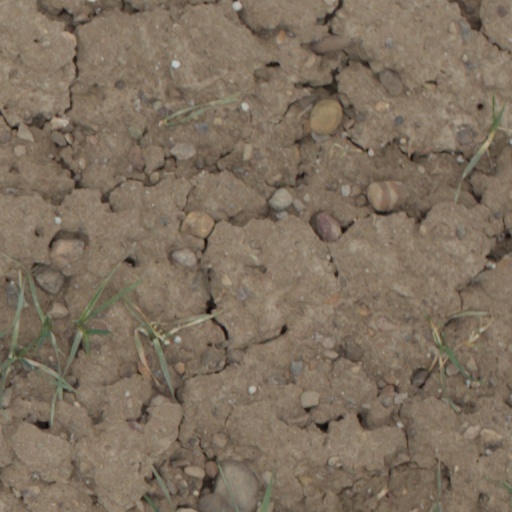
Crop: wheat